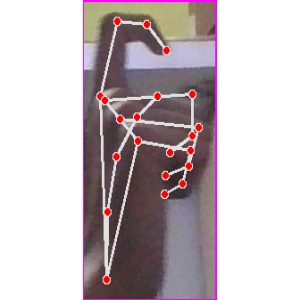
अक्षर: ट